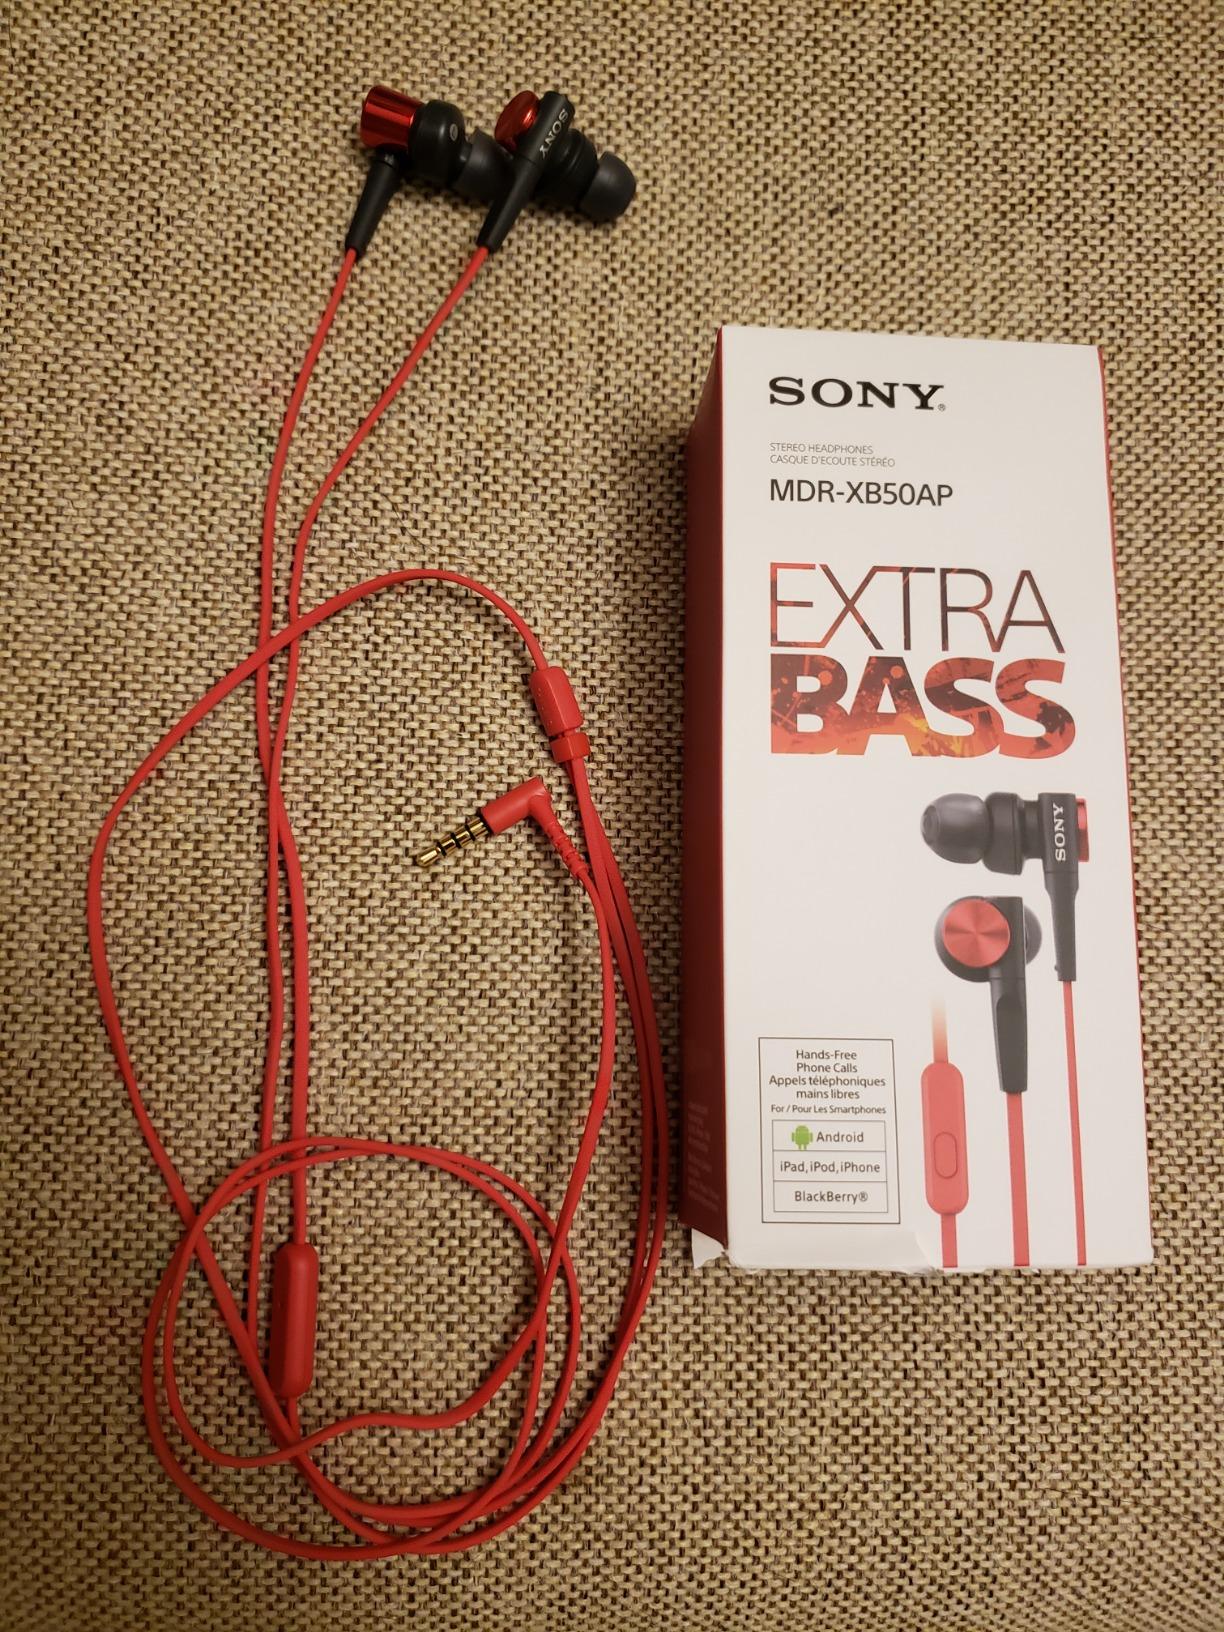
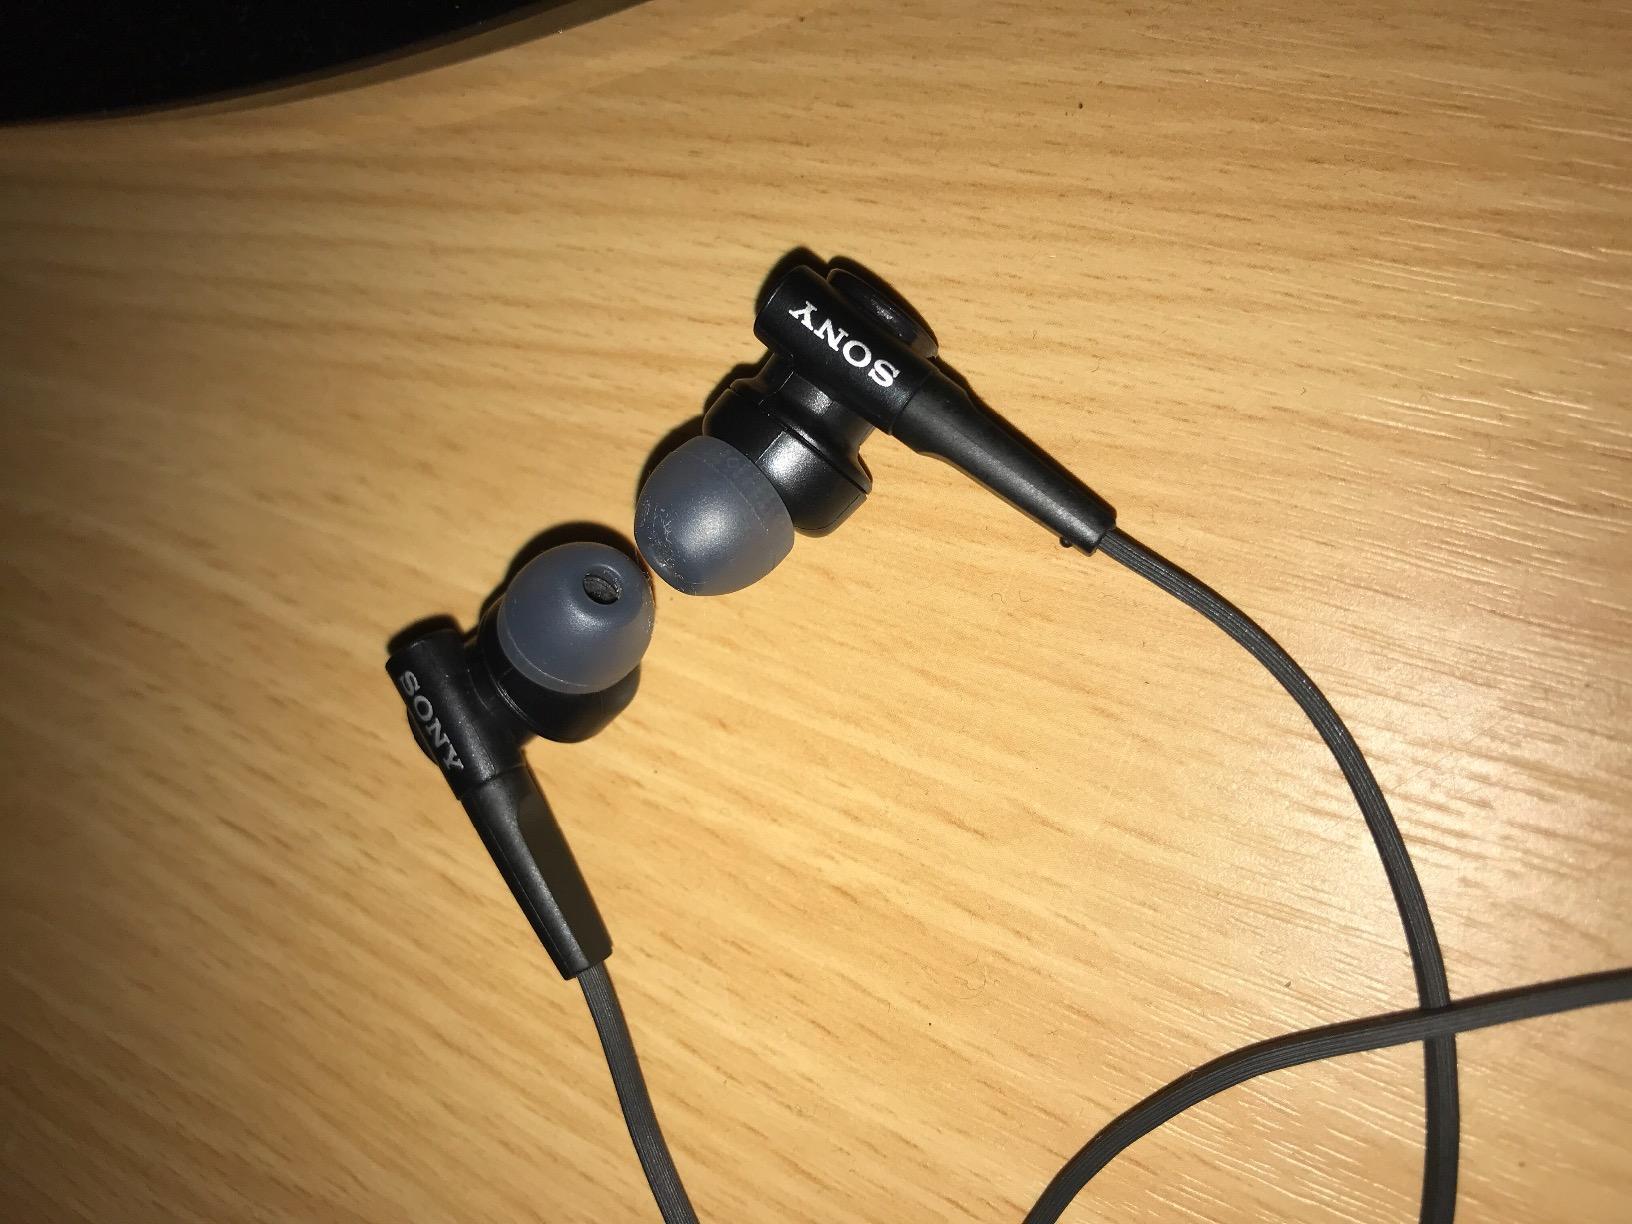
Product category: headphones
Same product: no